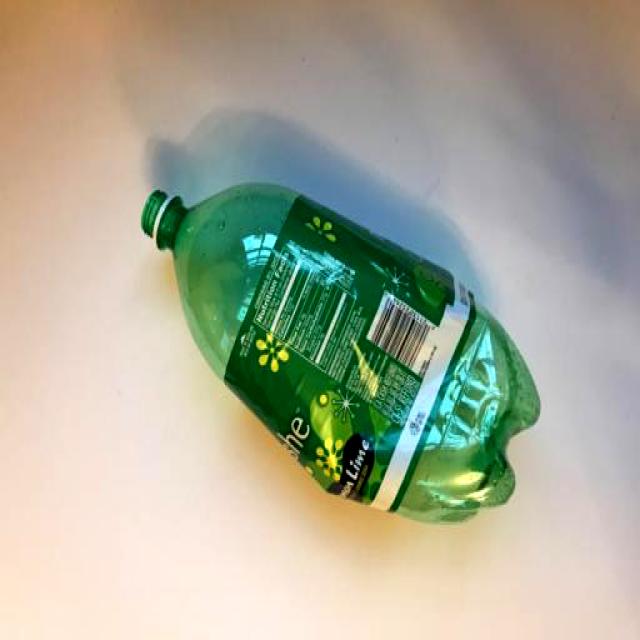
Label: Plastic